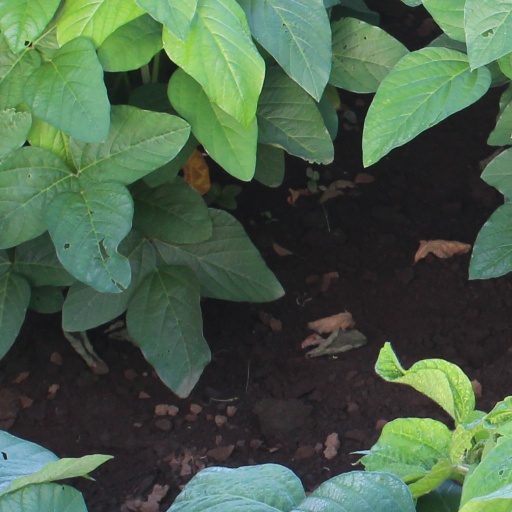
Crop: soybean